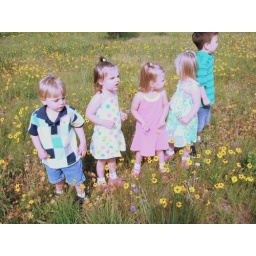
Dixon kids in a field of yellow flowers